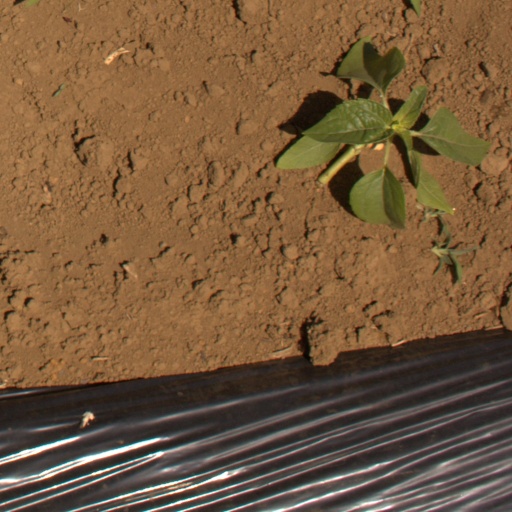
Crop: Jerusalem artichoke